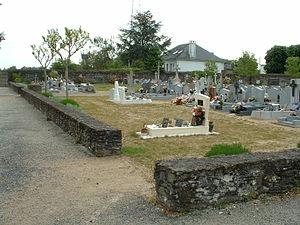
Nantes (France) - Cimetière du Vieux-Doulon (4)
Les cimetières de Nantes ont chacun leur propre histoire, plus ou moins riche selon les lieux, et sa propre part d'hôtes remarquables. Depuis 1979 quinze cimetières sont en activité sur le territoire de la commune de Nantes : Bouteillerie, Chauvinière, Cimetière Parc, Miséricorde, Pont du Cens, Saint-Clair, Saint-Donatien, Saint-Jacques, Saint-Joseph-de-Porterie, Saint-Martin, Sainte-Anne, Toutes-Aides et Vieux-Doulon.